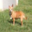
Label: dog